Empress Dowager Cixi

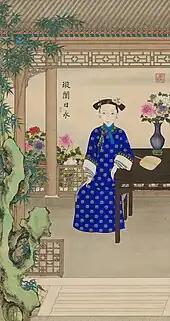
Empress Dowager Ci'an, with whom Cixi staged the Xinyou Coup. They were co-regents until Ci'an's death in 1881.

By the time of Xianfeng's death, Empress Dowager Cixi had become a political strategist. In Rehe Province, while waiting for an astrologically favourable time to transport the emperor's coffin back to Beijing, Cixi conspired with court officials and imperial relatives to seize power. Cixi's position as the lower-ranked empress dowager had no intrinsic political power attached to it. In addition, her son, the young emperor, was not a political force himself. As a result, it became necessary for her to ally herself with other powerful figures, including Empress Dowager Ci'an. Cixi suggested that they become co-reigning empress dowagers, with powers exceeding the eight regents; the two had long been close friends since Cixi first came to the imperial household.